Post-conflict reception of war criminals

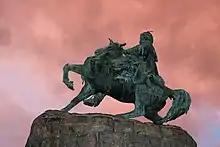
Statue of Bohdan Khmelnytsky in Kyiv

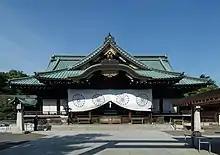
Yasukuni Shrine has been the subject of political controversies due to the war criminals enshrined there.

The reception of individuals guilty of violations of international criminal law after a conflict differs greatly, ranging from bringing them to justice in war crimes trials to ignoring their crimes or even glorifying them as heroes. Such issues have led to controversies in many countries, including Australia, the United States, Germany, the Baltic states, Japan, and the former Yugoslavia.